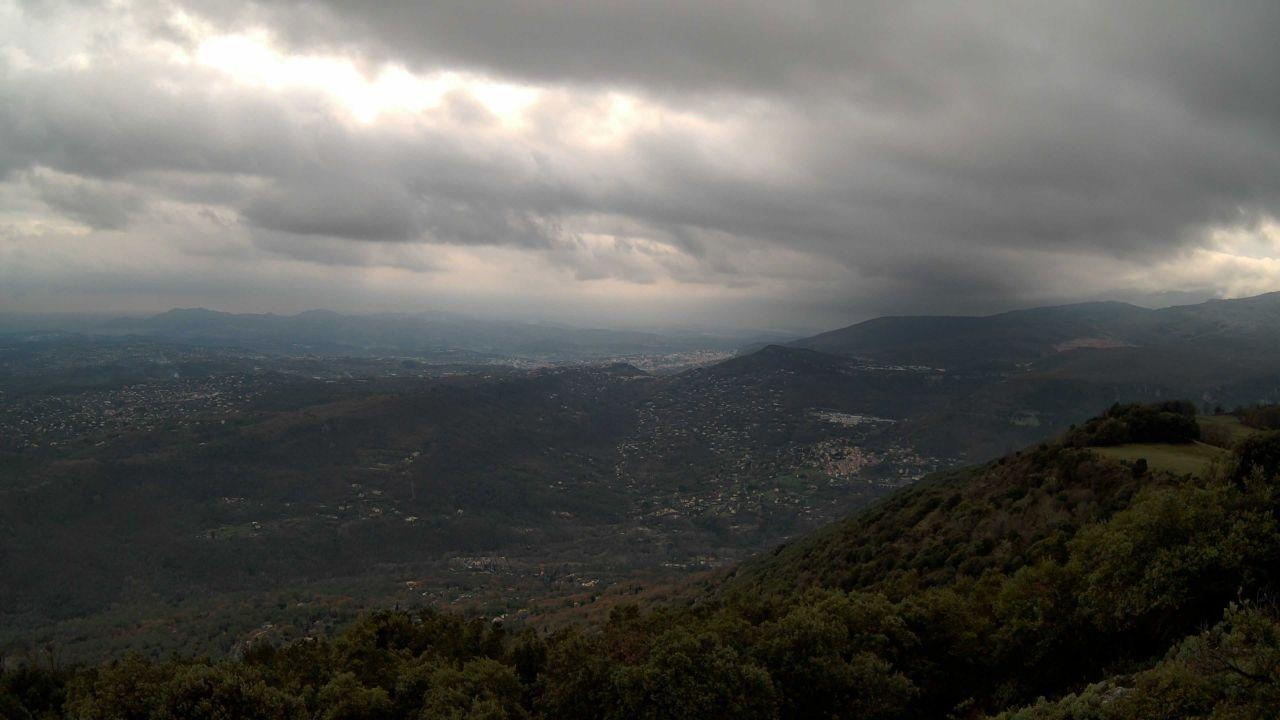
Fire: no
Smoke: yes